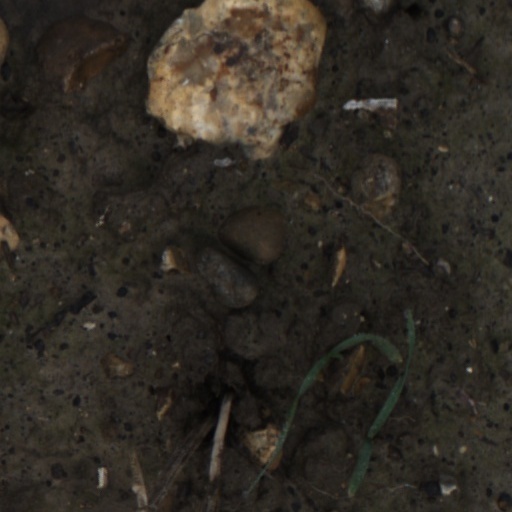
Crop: wheat